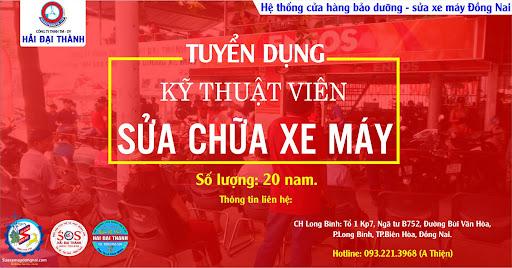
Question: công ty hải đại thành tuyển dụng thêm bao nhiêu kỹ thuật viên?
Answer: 20 người